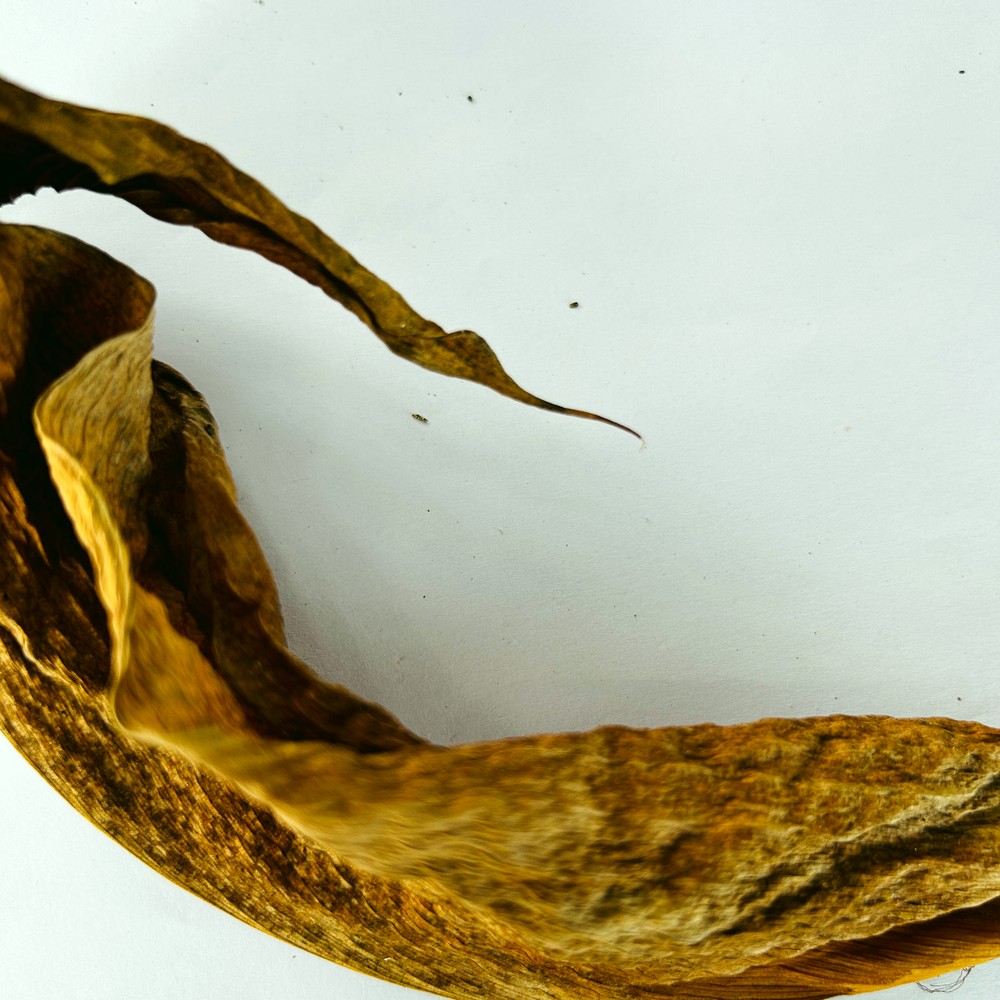
Label: Dry Leaf